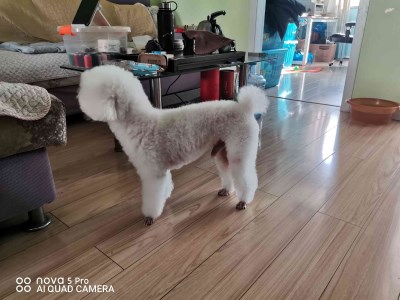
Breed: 2925-n000114-toy_poodle